Karl von Großheim

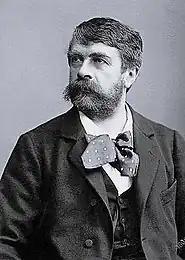
Karl von Großheim (c.1900)

Karl Friedrich Ernst von Großheim (15 October 1841, Lübeck - 5 February 1911, Bad Rippoldsau) was a German architect and President of the Prussian Academy of Arts.